Argentina at the 2016 Summer Olympics

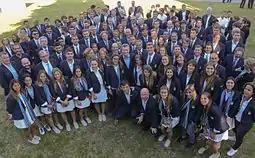
President Mauricio Macri received the Argentine delegation at the Presidential Residence of Olivos after the Games

The following Argentine competitors won medals at the games. In the by discipline sections below, medalists' names are bolded.